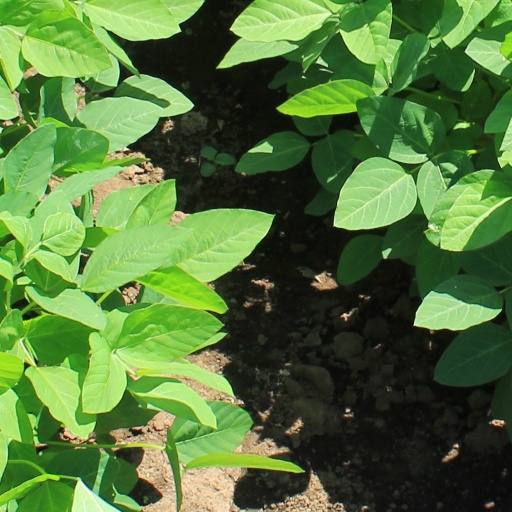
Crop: soybean